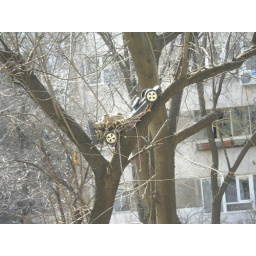
Where there's a mother bird's will, there's a toy car in a tree ready to nest the little ones..